1903 Los Angeles Angels season

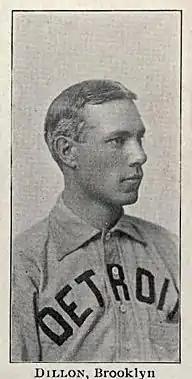
Frank Dillon

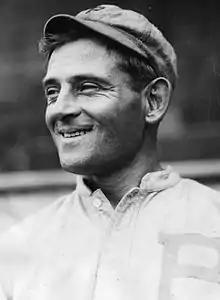
Gavvy Cravath

Frank Dillon was the team's manager and first baseman. He compiled a .364 batting average and led the PCL with 274 hits. The Angels' lead over its PCL opponents was so large that Dillon was able to leave the team late in August to be married and enjoy a honeymoon.